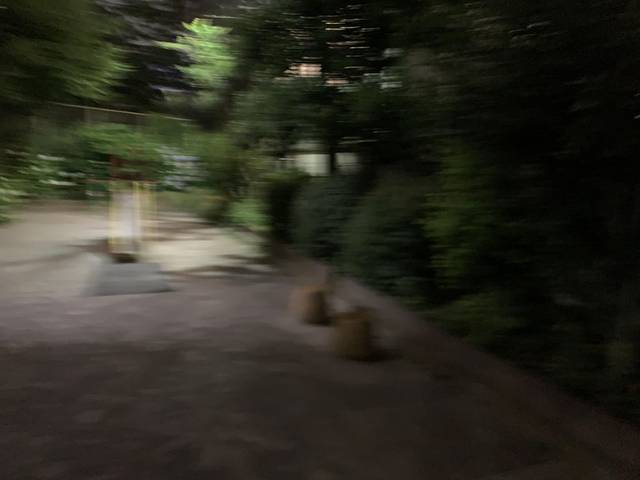
Region: Japan
Coordinates: 35.663, 139.706